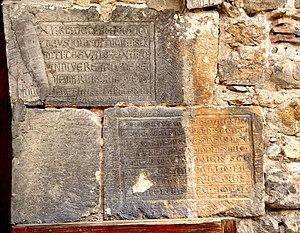
Peyraud détail
Peyraud est une commune française, située dans le département de l'Ardèche en région Auvergne-Rhône-Alpes.